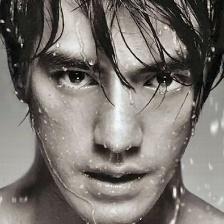
Label: faces